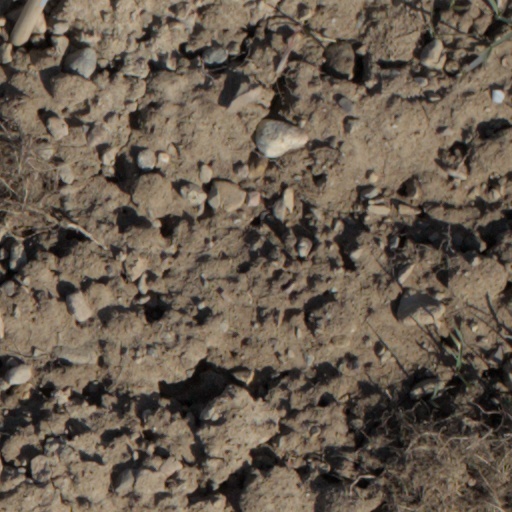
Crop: wheat